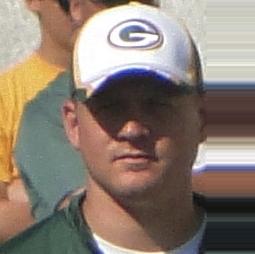
Age: 29